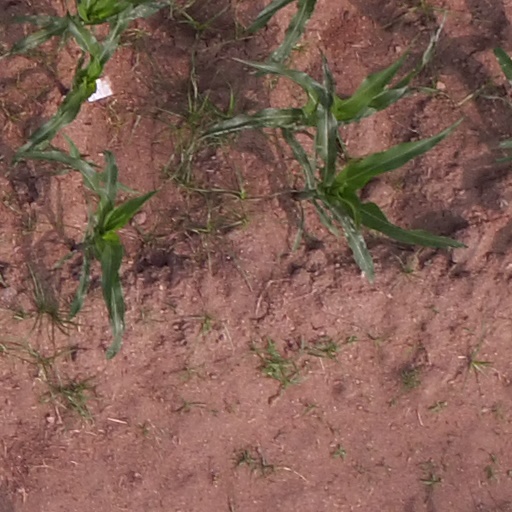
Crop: maize; corn